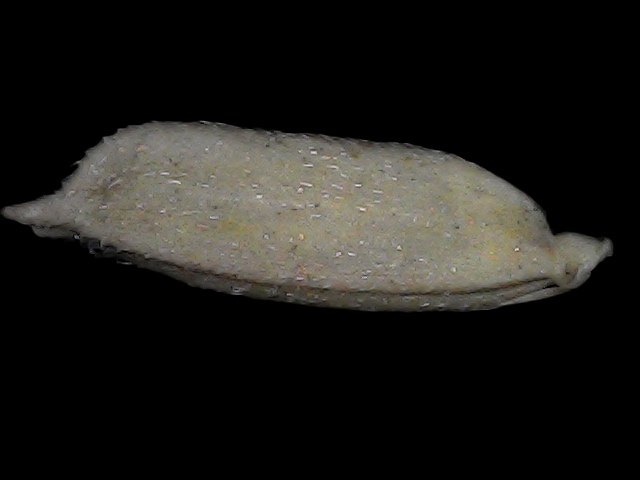
Rice variety: Bd79